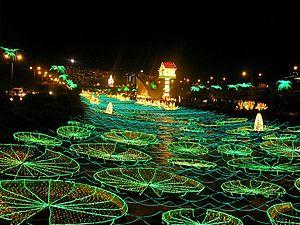
Décorations de Noël 2004 sur la rivière Medellín, à Medellín, en Colombie. Italiano: Il fiume Río Medellín nel Natale 2004 (Medellín/Colombia)